Ferrers family

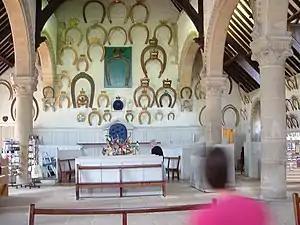
Great hall of Oakham Castle in Rutland (built 1180/90 by Walkelin de Ferrers) where ceremonial horseshoes are still presented today by prominent visitors in honour of the de Ferrers family

The Ferrers family were a noble Anglo-Norman family that crossed to England with the Norman Conquest and gave rise to a line that would hold the Earldom of Derby for six generations before losing it in rebellion. They also gave rise to several lines that held English peerages, the longest-living going extinct in the male line in the 15th century, as well as a Norman branch of the family that persisted into the 13th century. A French line persisted into the 16th century.